1884 Southern Rugby Union season

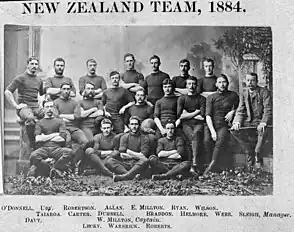
The 1884 New Zealand Rugby team that toured New South Wales.

In 1884 the first team from New Zealand toured New South Wales and played a number of matches across the colony. The team was supported by the Canterbury Rugby Football Union, a provincial union who administered rugby in New Zealand until a national body was formed. Despite a New South Wales team having visited New Zealand in 1882, no games were played against a team representing the colony. This meant that the three games held in Sydney were the first time that a New Zealand Rugby team competed in football. In all, the team played eight games during the tour and were victorious in all of them scoring 167 points and conceding 17.